Happiness

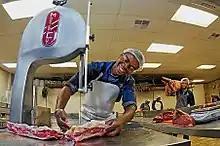
A smiling butcher slicing meat

Personal happiness can be affected by cultural factors. Hedonism appears to be more strongly related to happiness in more individualistic cultures. Forcing people to marry and stay married can have adverse consequences. Research has shown that unhappily married couples suffer 3–25 times the risk of developing clinical depression.